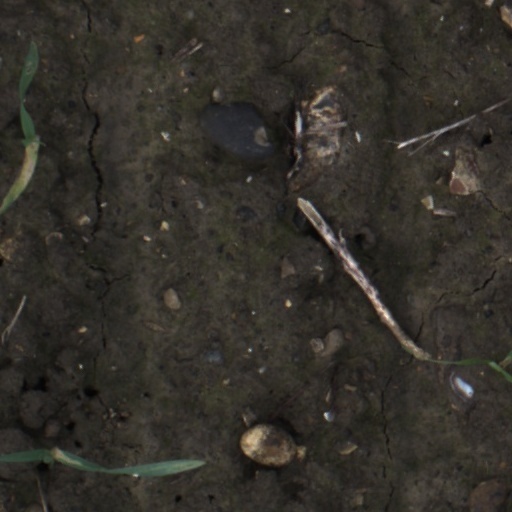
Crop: wheat